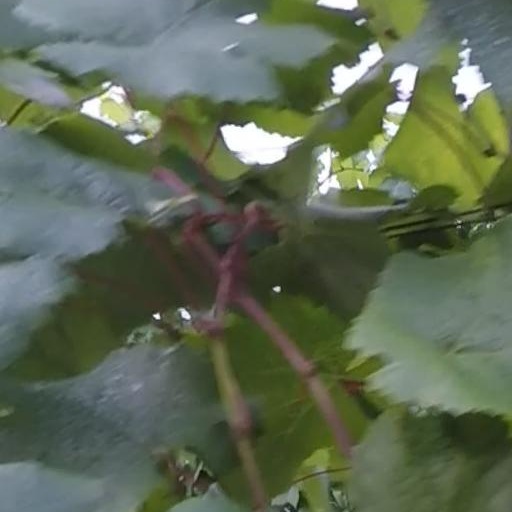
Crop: grape